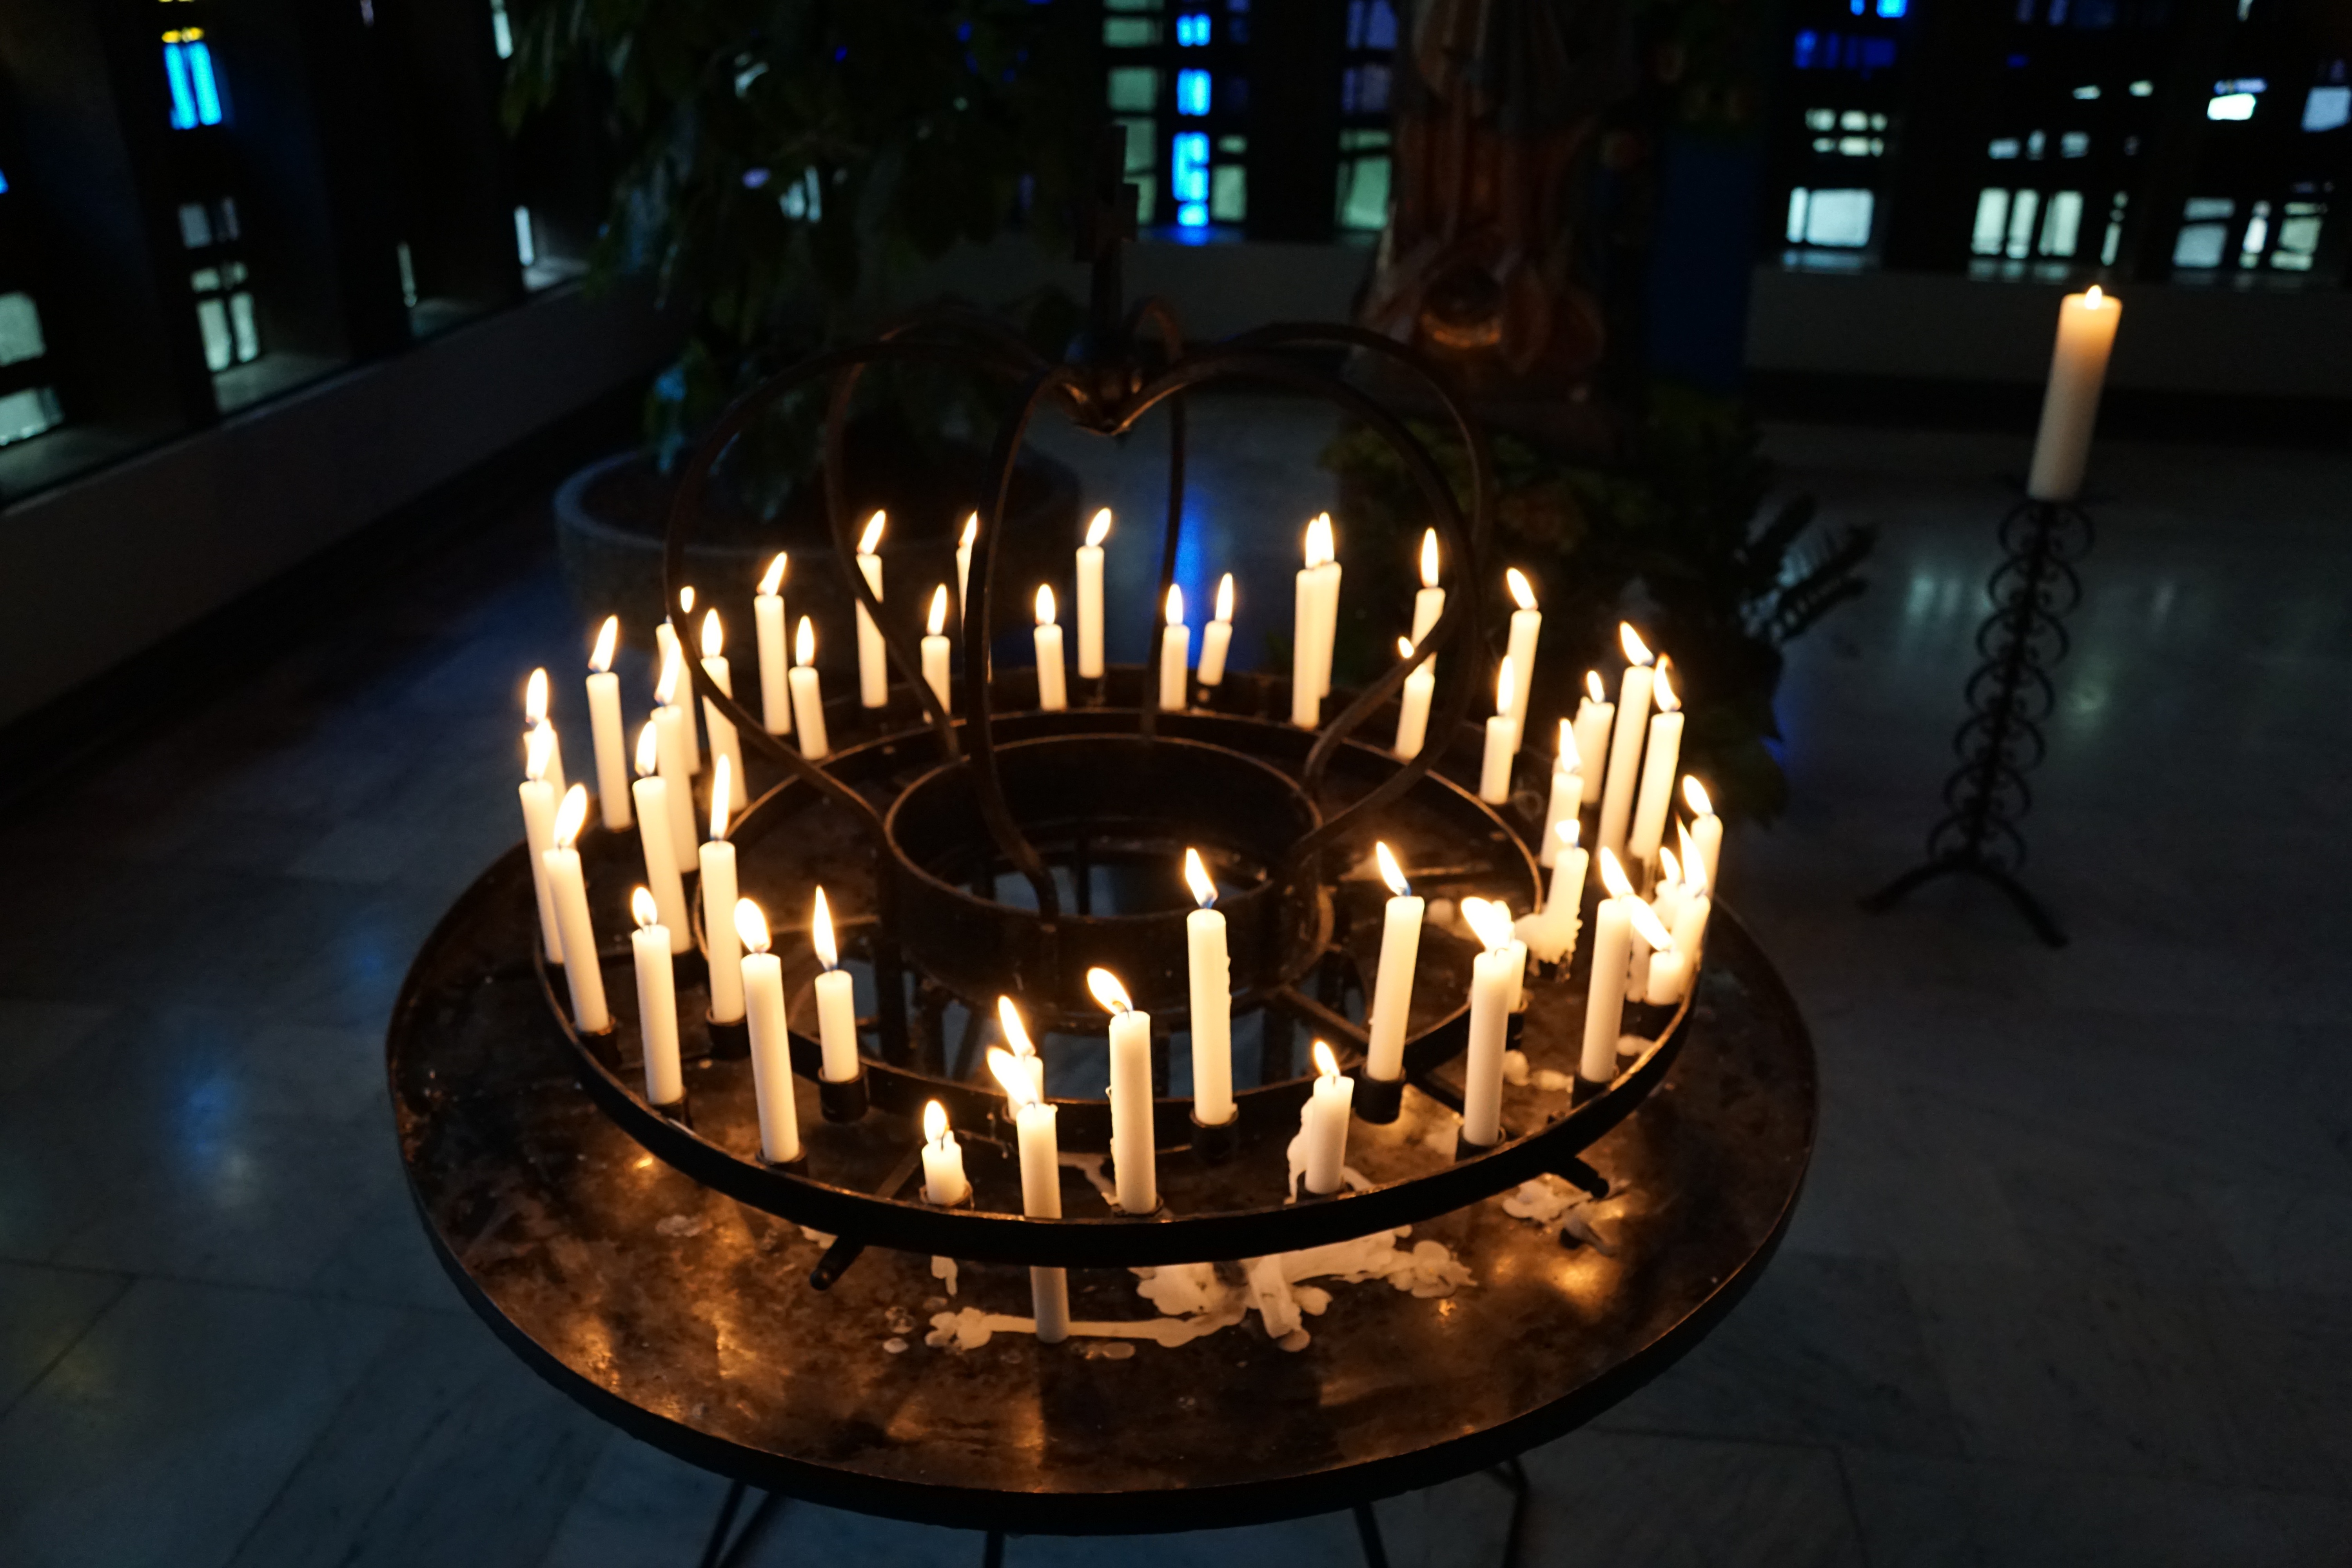
light, night, darkness, church, lighting, candles